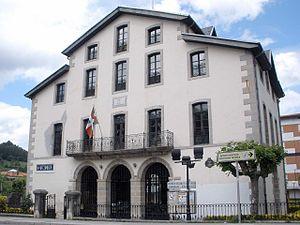
Artziniega en basque ou Arceniega en castillan est une commune d'Alava dans la communauté autonome du Pays basque en Espagne.